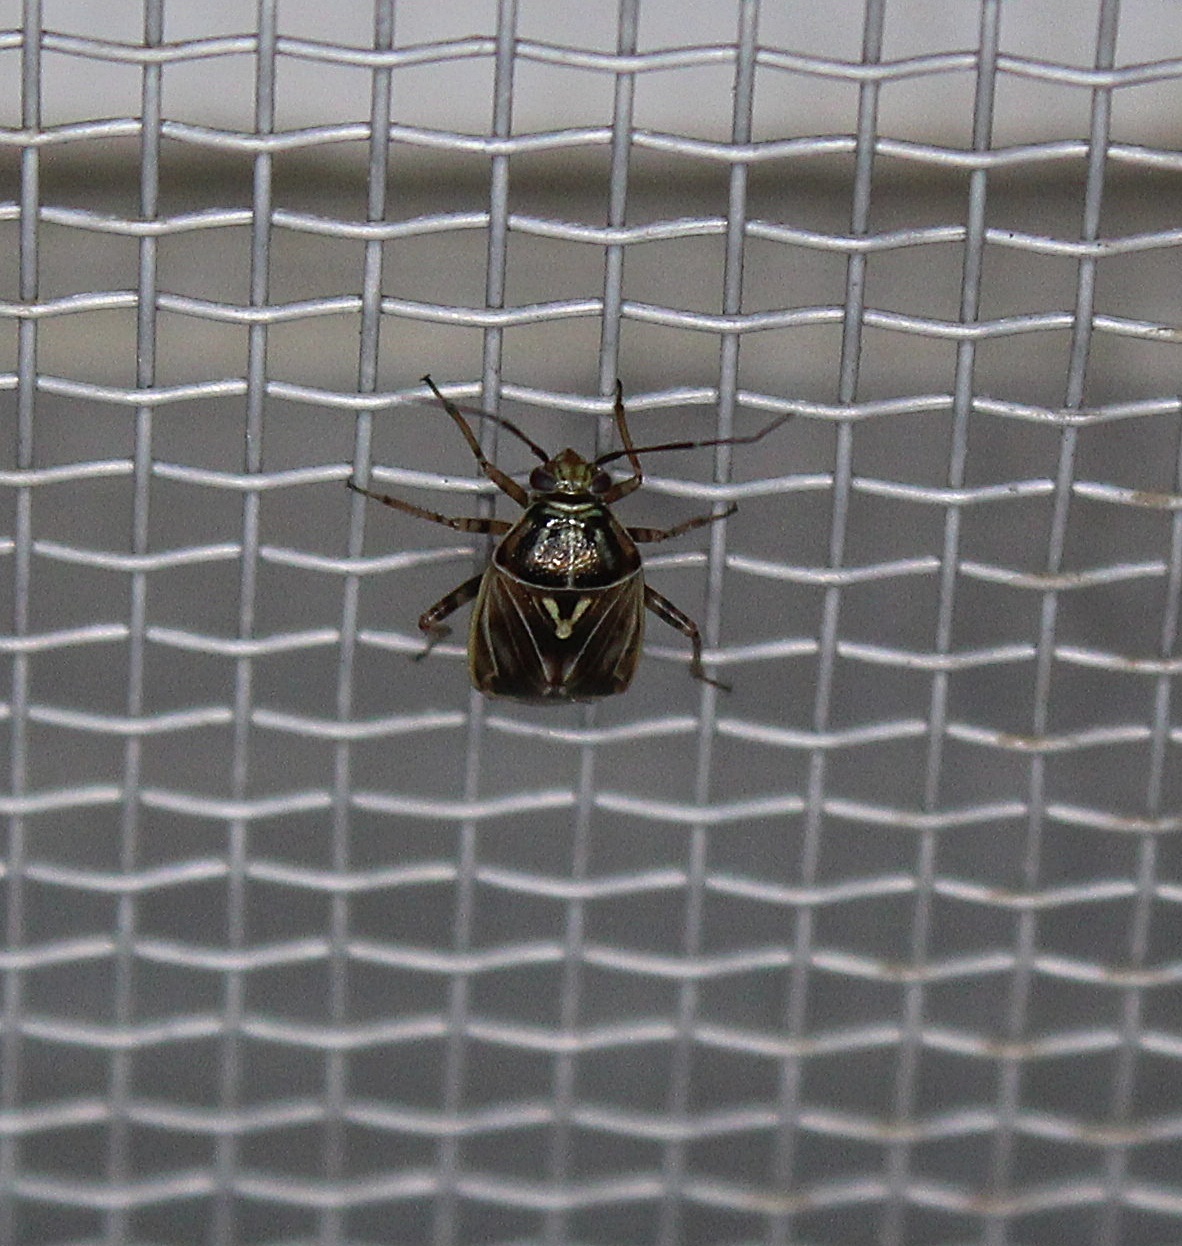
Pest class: lygus_bug